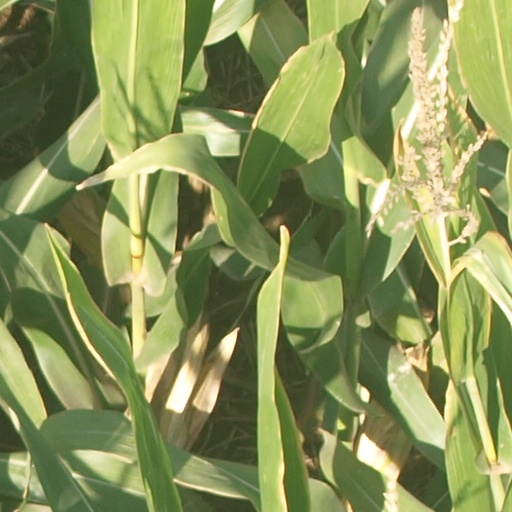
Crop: maize; corn